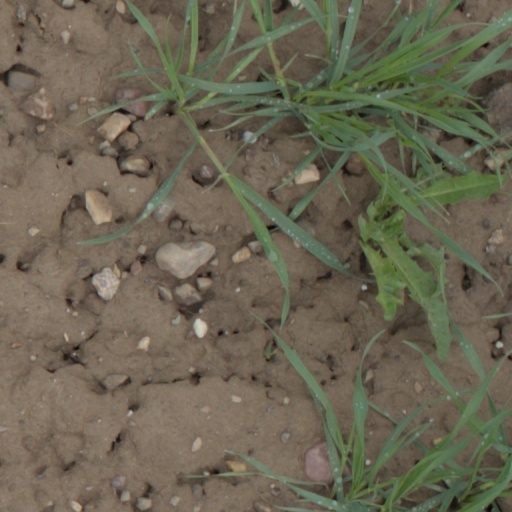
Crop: wheat